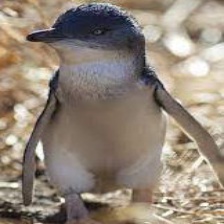
Species: FAIRY PENGUIN
Scientific name: EUDYPTULA MINOR
ImageNet parent category: king_penguin